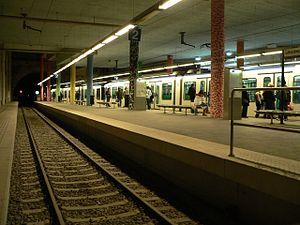
Station de métro du Flon, à Lausanne (ligne m1 du TSOL)
Le métro de Lausanne est l'un des systèmes de transport en commun desservant la ville suisse de Lausanne et son agglomération, dans le canton de Vaud. Exploité par les Transports publics de la région lausannoise, il comporte deux lignes aux caractéristiques et aux histoires très différentes, totalisant près de 14 km. En 2018, le métro transporte 45,356 millions de voyageurs.
Le Flon est un quartier au centre de la ville de Lausanne, en Suisse, connu sous le nom de Quartier du Flon. Il se trouve dans la cuvette de la vallée comblée de la rivière éponyme, le Flon. Haut lieu de la vie nocturne lausannoise, le Quartier du Flon est aussi un lieu de vie urbain comprenant des terrasses, des enseignes commerciales et de loisirs. La zone est essentiellement piétonne.